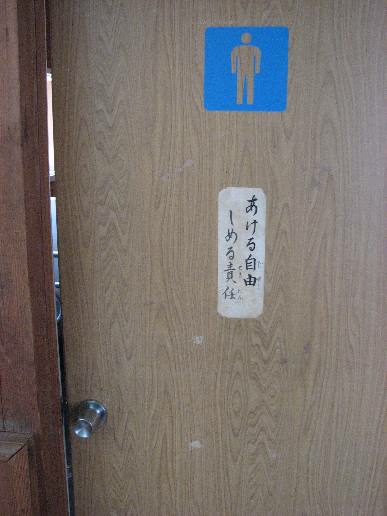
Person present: No